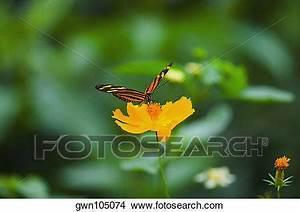
butterfly